Serdar Aziz

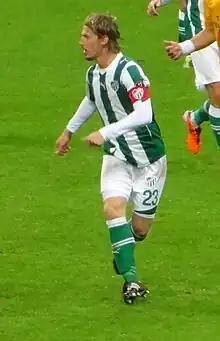
Aziz with Bursaspor in 2011

Serdar Aziz (born 23 October 1990) is a Turkish professional footballer who last played as a centre-back or a right-back for Süper Lig club Fenerbahçe.